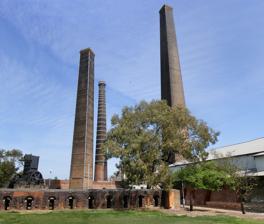
Building: Sydney Park
Country: Australia
Year built: 1991
This article is about the park in Sydney. For the actress, see Sydney Park (actress) . For other uses, see Sydney Park (disambiguation) . Sydney Park Former Austral brick works at Sydney Park Location Sydney Park Road, Alexandria New South Wales , Australia Nearest city Sydney Coordinates 33°54′38″S 151°11′05″E / 33.9105284°S 151.1846209°E / -33.9105284; 151.1846209 Area 41.6 hectares (103 acres) Created 11 February 1991 ( 1991-02-11 ) Operated by City of Sydney Open 24 hours Status Open all year Public transit access : / : St Peters : n/a : Routes # 422 ; # 308 ; # 348 ; # 370 : n/a New South Wales Heritage Database (Local Government Register) Official name Former Bedford Brickworks Group Including Chimneys, Kilns and Grounds; Austral Brickworks Type Local government (built) Criteria a., b., c., d., e., g. Designated 14 December 2012 Reference no. I27 Group Manufacturing and Processing Category Industrial Office/Admin Building Sydney Park is a 41.6-hectare (103-acre) recreational area in the inner-city area of Sydney , New South Wales , Australia . The parkland is located in the suburb of Alexandria , sitting along the borders with Newtown and Erskineville . Sydney Park is the third largest park in inner-city Sydney. The park comprises large open recreation spaces with distinctive hills that provide 360 degree views over Sydney, a children's playground, wetlands, a sports oval (Alan Davidson Oval), a children's bicycle track, sculptures, a heritage area featuring the remains of the brickworks that formerly occupied part of the site, and the AIDS Memorial Grove. The former brickworks area of the park is listed on the City of Sydney local government heritage list . History Prior to British settlement, the north-western part of the present park area would have been a forest of turpentine and ironbark trees, grading down towards the south-eastern area, situated on Botany Sands , which would have been swamp, marsh and heathland associated with the waterway that became known as Shea's Creek. The woodland area was first cleared by Thomas Smyth, a marine sergeant with the First Fleet , who planted fruit trees and grain crops. The New South Wales Football League grandstand at the park's Oval in 1912 The north-west part of the park is situated over a bed of Wianamatta shale which became a valuable source of brick-making clay. Brick manufacture on the site was a major industry by the 1870s when machine manufacture was introduced. Bricks made here were widely used around Sydney's suburbs for more than 100 years and the first batch of machine-made bricks was used for the construction of the Farmers' Building on the corner of Market Street, Sydney . Josiah Gentle opened the Bedford Brickworks in 1893. In 1933, it was taken over by Austral Bricks, who had a large brickworks in Cowper Street, Marrickville. They operated the site until the brickworks closed in 1970. Their Marrickville site was closed down in 1983. Other parts of the Alexandria site were used for a variety of industrial purposes including manufacturing, warehousing and gas storage. The brickworks are registered on the City of Sydney local government heritage-list. They are also used by homeless people. From 1948 to 1976, the massive clay pits that had been excavated were used as a municipal waste tip. After the closure of the tip, the area was reclaimed by placing layers of soil and building rubble over the refuse dump to create the present parkland profile. A 360° panorama from one of the hilltops at Sydney Park. Art and heritage Sydney Park features public sculpture including Michael Snape's "The Trail" 1990 which is displayed on top of the hill in the north-western corner of the park, the corner opposite to St Peters railway station . This corner, where King Street, Newtown turns into the Princes Highway , features the remains of the chimneys and brick kilns from the old brickworks site.  These chimneys have been kept as heritage items and are a dominating feature of this area. Sports and recreation The Alan Davidson Oval is located in the northern section of the park. The oval is used for cricket and Australian rules football . It is the home ground of the South Sydney District Cricket Club and Newtown Swans Junior Australian rules football team. The park is also the home of the St Peters Parkrun , a weekly free 5 km run, held every Saturday morning around the bike trails and paths of the park. Culture and events Sydney Park has played an important role in various youth subcultures since its redevelopment – generally without official approval. Throughout the 1990s and to the present day the park is used reasonably regularly for the 'Punks Picnic' – a gathering initially of anarcho-punks from Newtown and neighbouring suburbs. From 2006 to 2008, after organising a number Punks Picnics, Shaun South hosted the Summer Winds DIY music festival at the brick works site, where a plaque now commemorates the events. From 1992 to 1994 the park was also used by the Vibe Tribe for a series of free open-air rave parties that formed an important part of the Sydney electronic music scene throughout the 1990s. The last of these Freequency was violently shut down by over 40 riot police. Since then, in an effort to avoid such "anti-social behaviour" and illegal gatherings, the South Sydney Council (and now City of Sydney Council) has allowed and promoted community arts festivals on the site. In recent years, the park has become home to Sydney's Earthdance event, joining simultaneous dance parties in more than 50 countries to mark the International Day of Peace each September. The park has also become the host for the touring Soundwave Festival having its first show there in 2007 and returning in 2008. Flora and fauna The park area has been extensively replanted with a variety of native trees and shrubs. Stormwater retention ponds constructed in the eastern section of the site have been transformed into wetland habitats, partially recreating the original character of the eastern part of the site, and this has attracted a wide variety of bird and animal life including dusky moorhens , Australian magpies and pelicans . It has become a breeding place for black swans . Water Re-use Project The Sydney Park Water Re-use Project won both the Civic Trust Award and Special Award for Sustainability) at the Civic Trust Awards in the UK in 2018. Gallery Sydney Park wetlands Former brick works in Sydney Park Sydney Park chimneys decorated at Christmas Sydney Park looking south Wetland featuring a boardwalk and viewing platforms The Trail Plaque commemorating the Summer Winds Festival at Sydney Park References